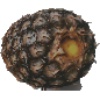
Label: pineapple